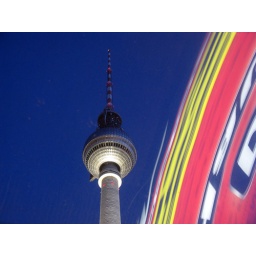
TV-tower and reflections in the roof of the bus stop at Karl-Liebknecht-Strasse, Berlin.